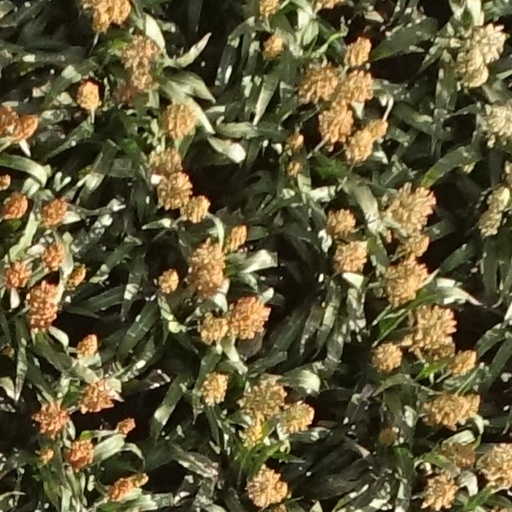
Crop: sorghum